Erik Brann

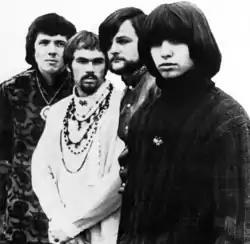
Brann (on the right) with Iron Butterfly in 1969

The album's mini-bio, written when he was 17, tells of an acting ambition he once had, clothing and food preference, and the ease with which rock 'n' roll artists were able to arrange sexual encounters (usually with groupies). It reads: "Although music has always been his one great love, Erik studied drama and before joining the Butterfly, his acting ability had landed him the lead role in a local play. ...Erik hopes to, one day, continue in the acting field. Right now, however, his only concern is the Iron Butterfly, turtleneck sweaters, bananas, and the fairer sex."